Zdzisław Pupa

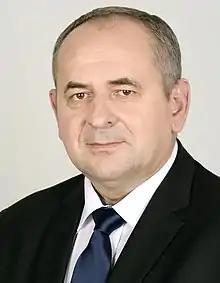
Zdzisław Pupa

Zdzisław Stanisław Pupa (born 11 April 1960) is a Polish politician. He was elected to the Senate of Poland (10th term) representing the constituency of Rzeszów.